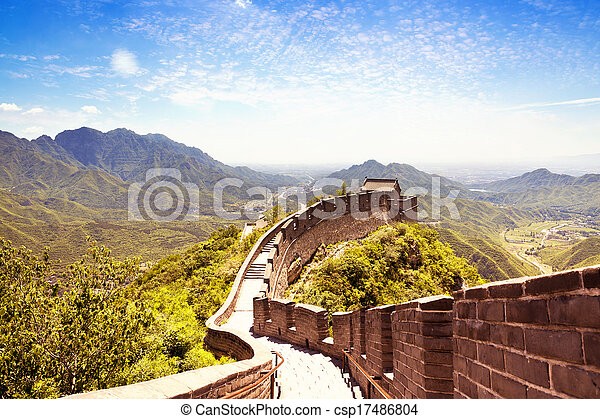
Landmark: Great Wall of China